Anagram

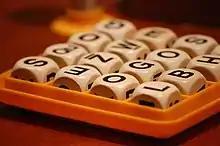
The game of "Boggle"

Anagrams are in themselves a recreational activity, but they also make up part of many other games, puzzles and game shows. The Jumble is a puzzle found in many newspapers in the United States requiring the unscrambling of letters to find the solution. Cryptic crossword puzzles frequently use anagrammatic clues, usually indicating that they are anagrams by the inclusion of a descriptive term like "confused" or "in disarray". An example would be "Businessman burst into tears (9 letters)". The solution, "stationer", is an anagram of "into tears", the letters of which have "burst" out of their original arrangement to form the name of a type of "businessman".